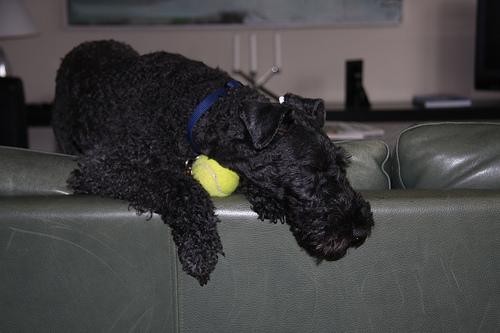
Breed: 229-n000087-Kerry_blue_terrier